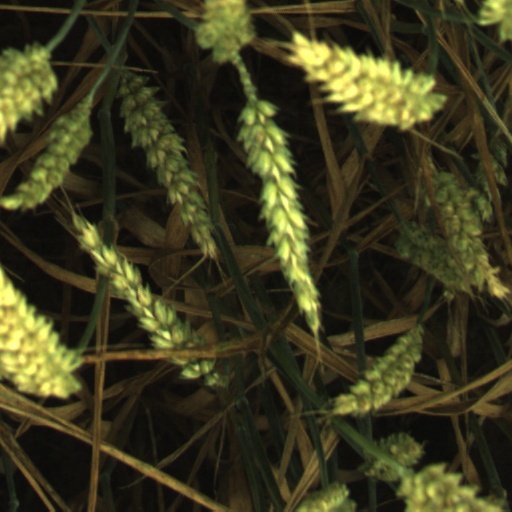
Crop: wheat